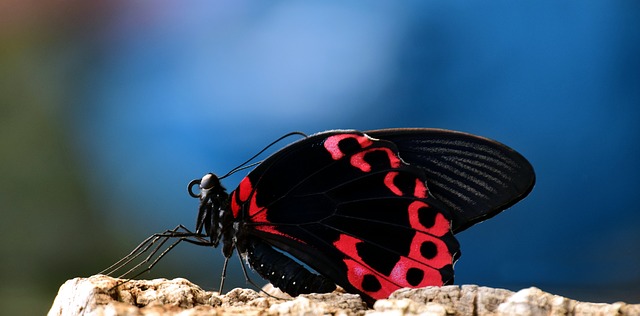
Label: butterfly